The Pilot (Two Guys and a Girl)

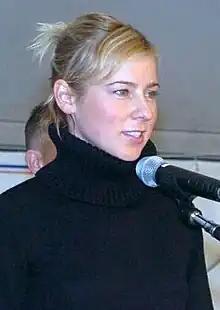
Traylor Howard played the role of Sharon Carter.

Berg interrupts Pete as he's studying for a class. Pete is noticeably in a bad mood as he's breaking up with Melissa today. Berg asks what Melissa's quirk is due to Pete's poor experiences with dating and focusing on everything that is wrong with that person. Pete tells Berg that, during sex, Melissa laughs uncontrollably in a psychotic manner. Berg says that Pete is overreacting and that he would be making a mistake if he broke up with her. Worrying that he might be late, Pete refuses to listen to Berg's advice. Berg then exclaims that Sharon will be down to drive him to class any minute. Sharon is then introduced as a hot-headed and sardonic person as she enters and throws an empty toilet paper case at Berg. Berg has been taking experimental drugs to get extra money and constantly talks into a tape recorder evaluating the results. Pete quickly explains how China is giving back the leise on Hong Kong and compares his and Melissa's relationship to that.